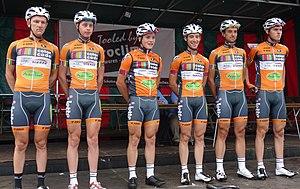
Reportage photographique réalisé le dimanche 10 août à l'occasion du départ et de l'arrivée de la Flèche du port d'Anvers 2014 à Merksem (Anvers), Belgique.
La 23ᵉ édition de la Flèche du port d'Anvers a eu lieu le 10 août 2014 avec pour départ et arrivée Merksem. La course fait partie du calendrier UCI Europe Tour 2014 en catégorie 1.2, elle constitue également la huitième et avant-dernière manche de la Topcompétition 2014. Elle est remportée par le Néerlandais Yoeri Havik qui effectue les 182 kilomètres du parcours en 4 h 12 min 57 s, soit à une vitesse de 43,171 km/h. Il est immédiatement suivi par son compatriote Ivar Slik, et une seconde plus tard par Jens Geerinck.